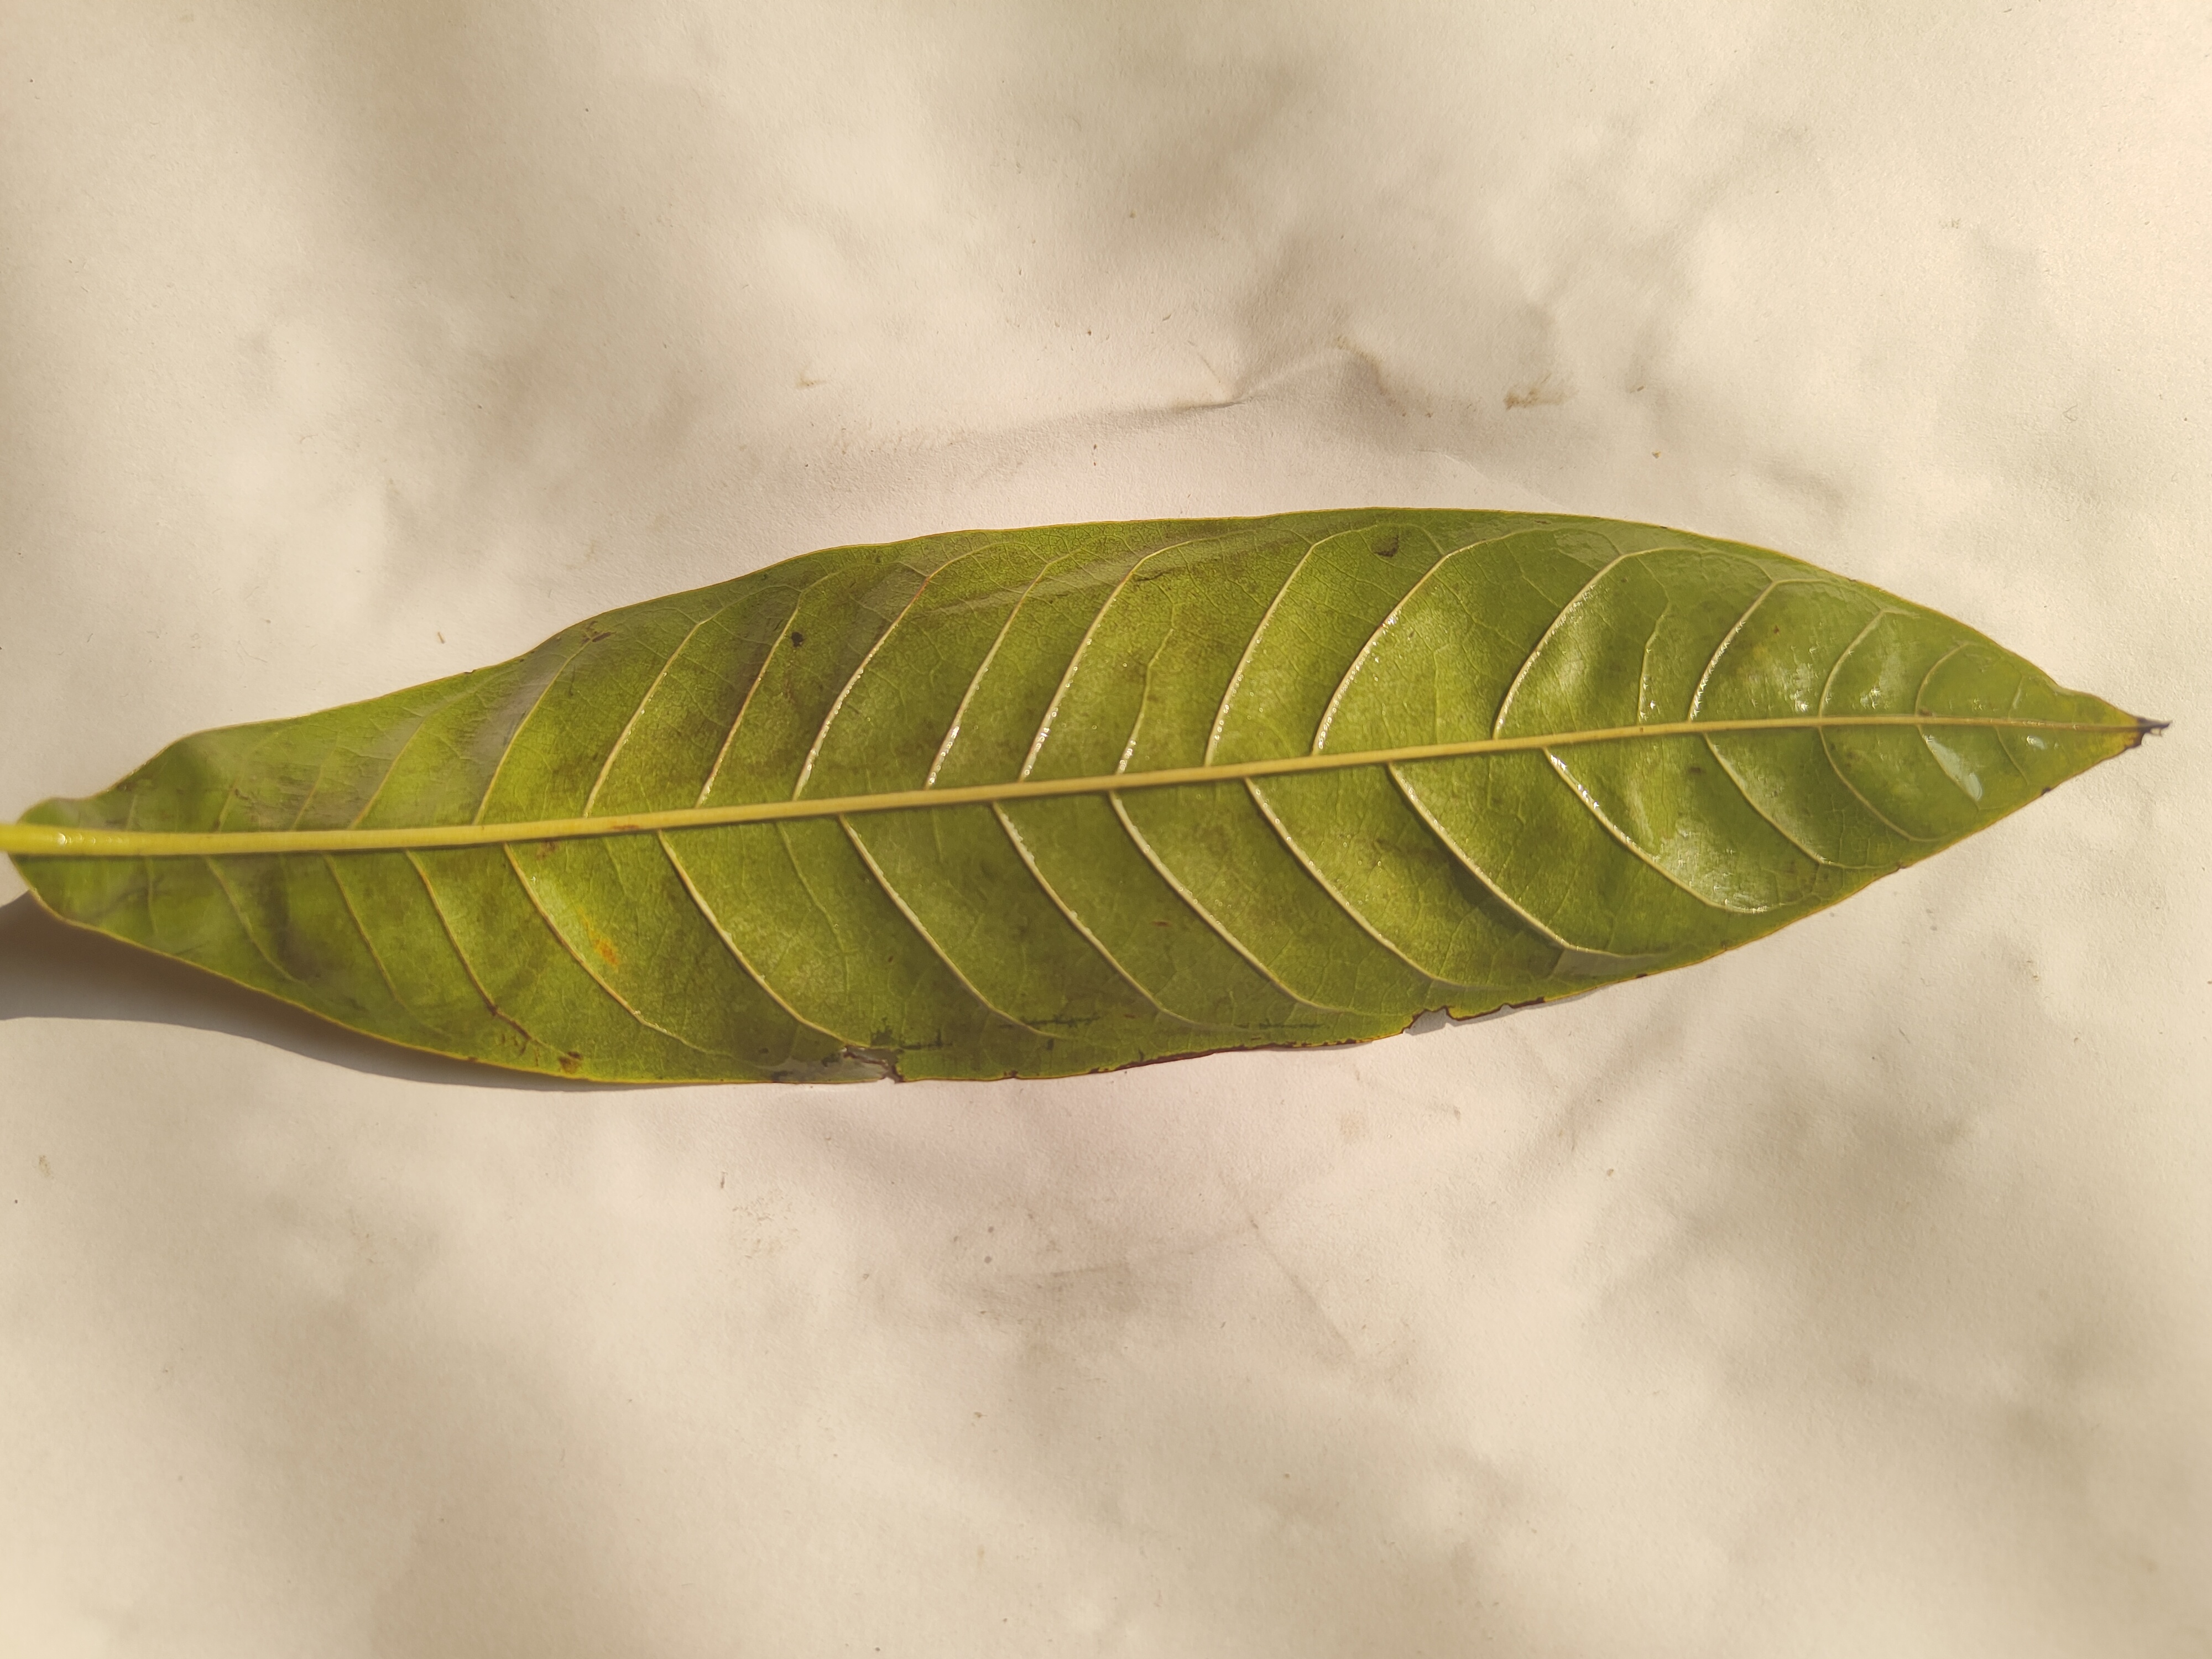
Leaf variety: Custard Apple